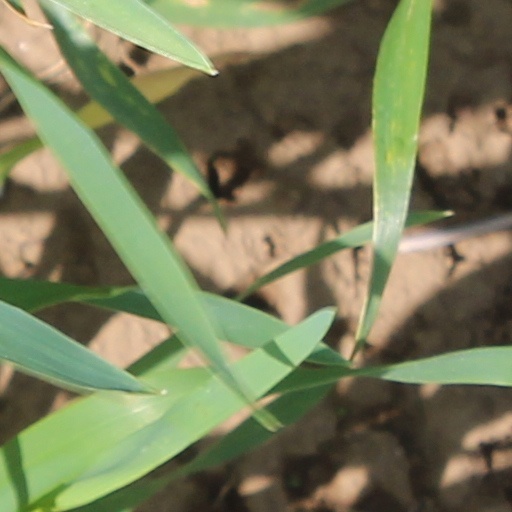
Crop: wheat